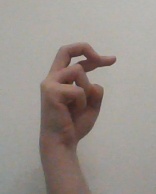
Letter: zay